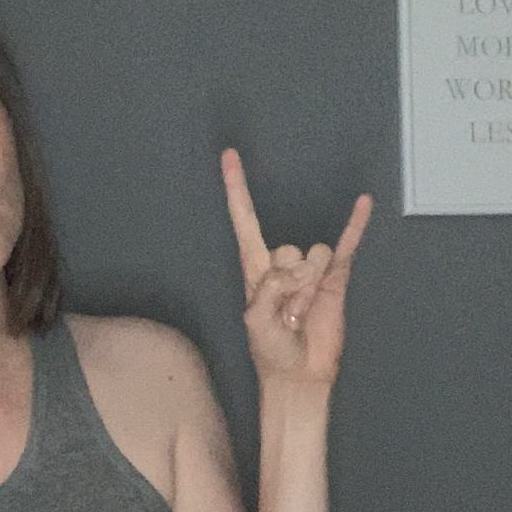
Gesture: rock